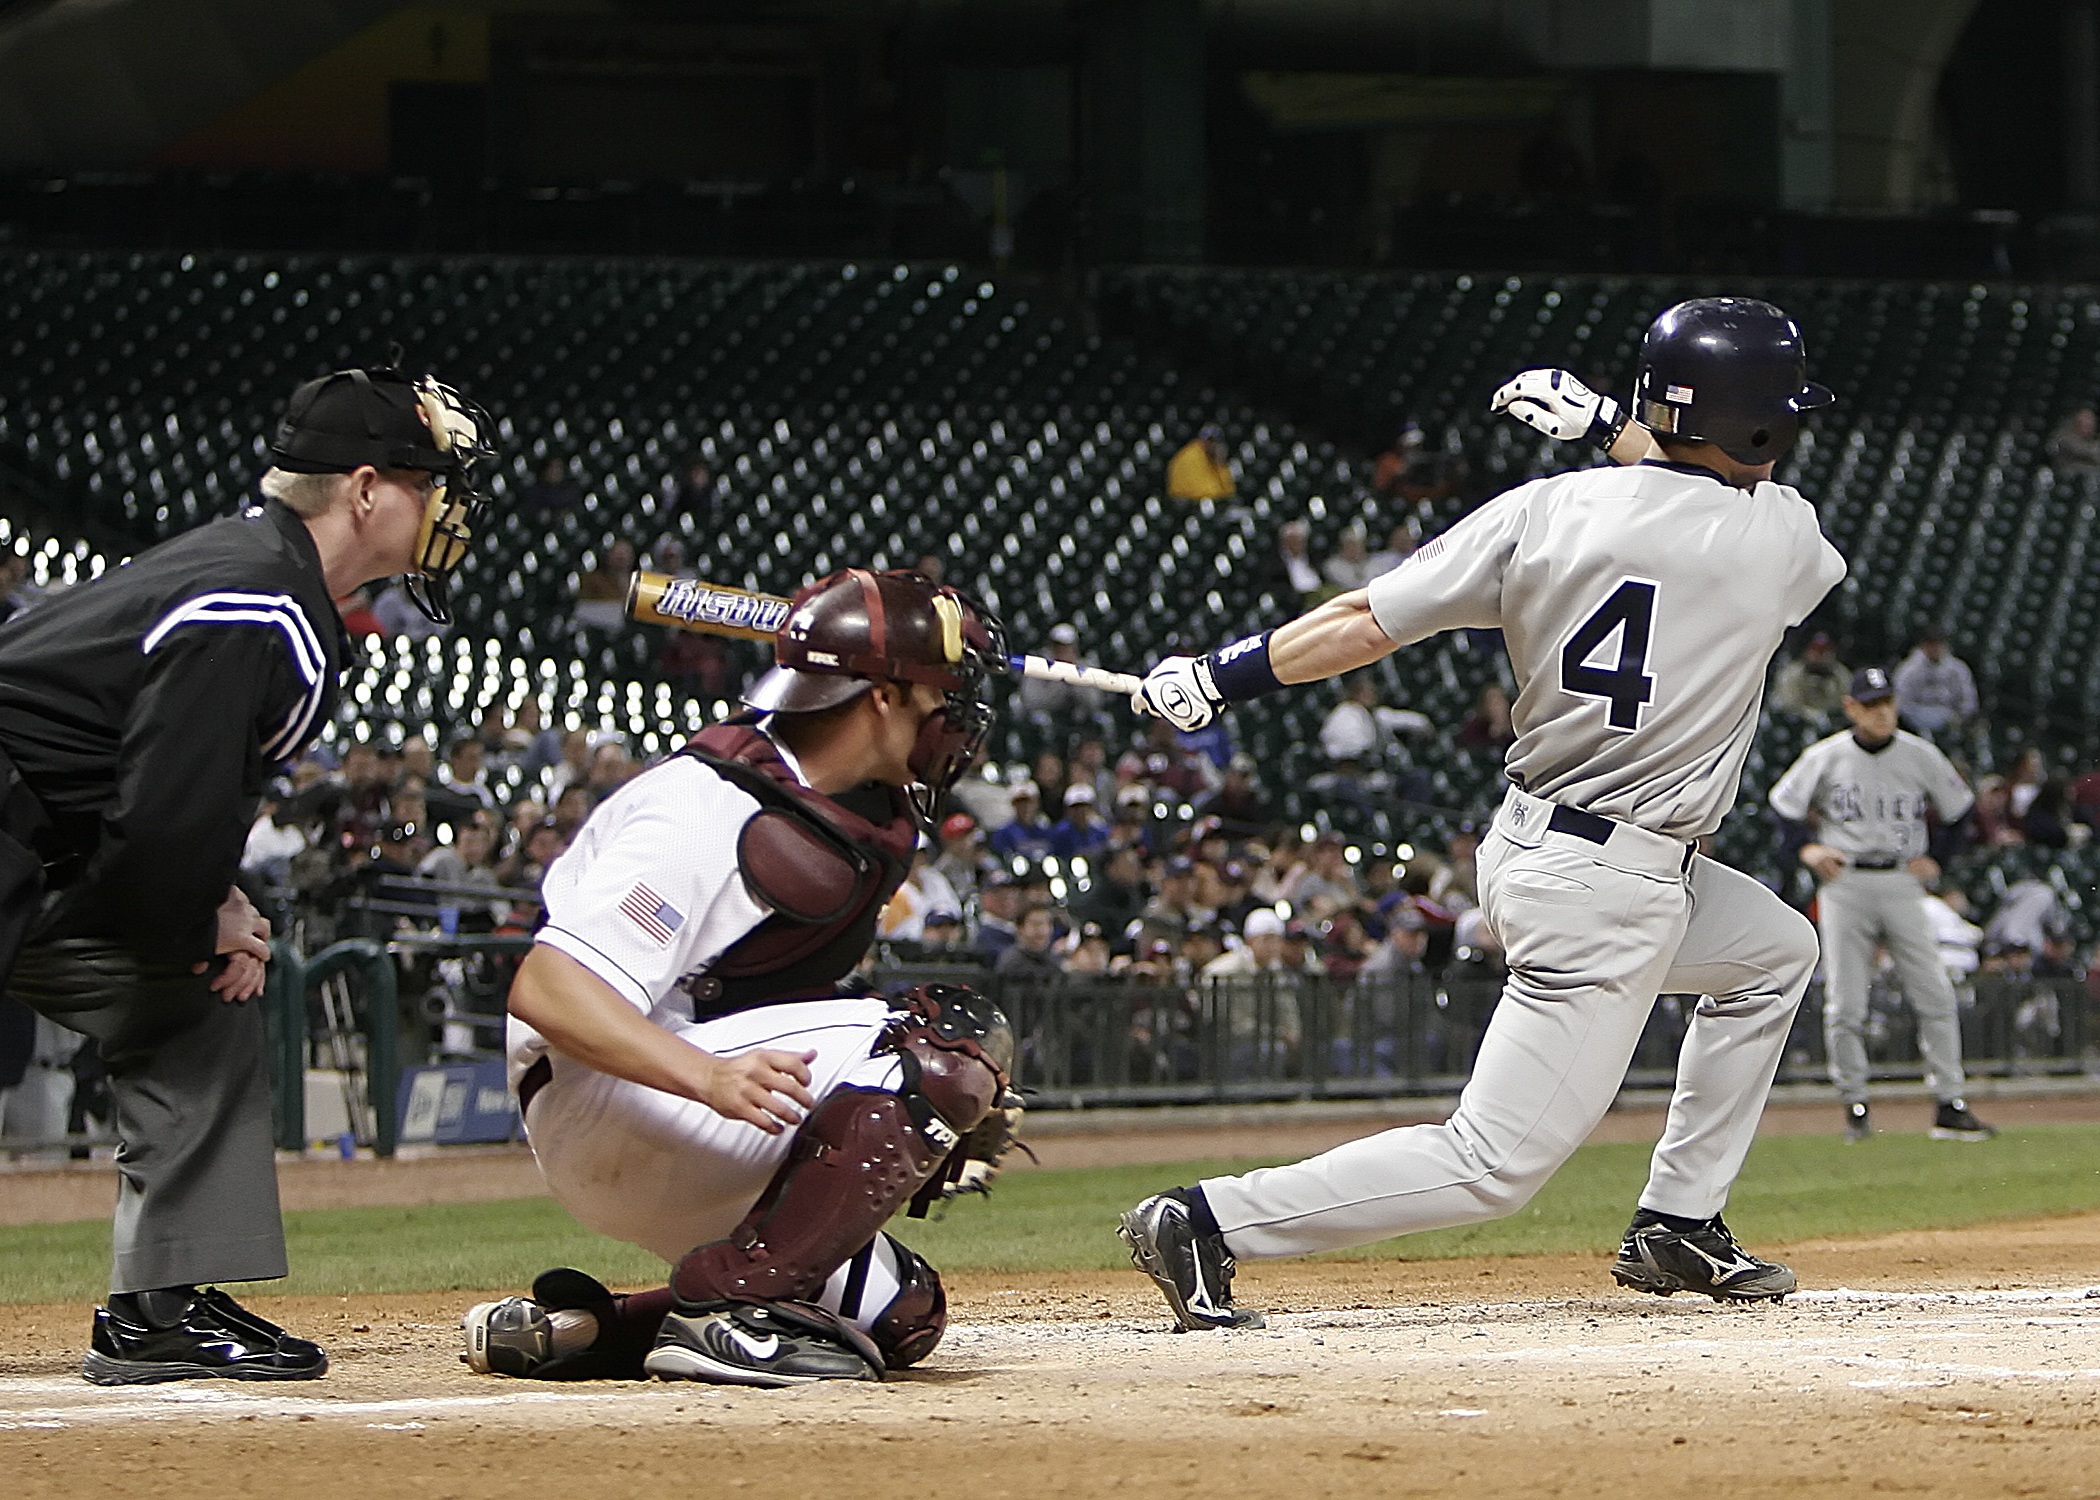
baseball, sport, game, plate, swing, umpire, batter, sports, helmet, swinging, home plate, baseball player, hit, hitting, catcher, ball game, baseball bat, hitter, team sport, sports official, infielder, college baseball, competition event, bat and ball games, baseball positions, college softball